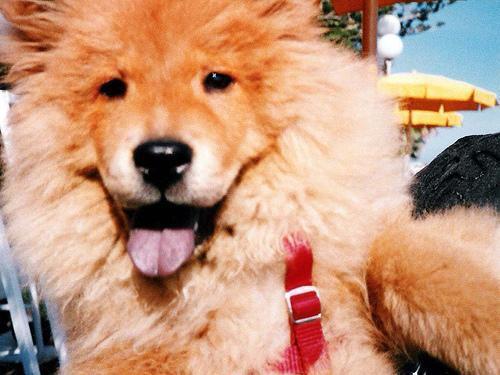
chow